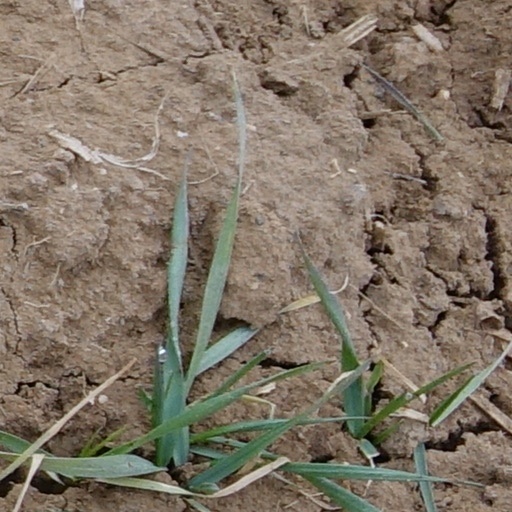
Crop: wheat